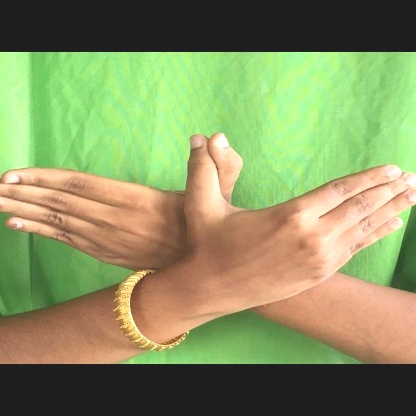
Mudra: Garuda